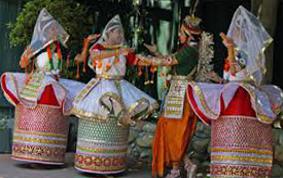
Dance form: manipuri